Tropical and subtropical dry broadleaf forests

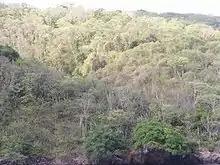
Trinidad and Tobago dry forest on Chacachacare showing the dry-season deciduous nature of the vegetation

Dry forests tend to exist in the drier areas north and south of the tropical rainforest belt, south or north of the subtropical deserts, generally in two bands: one between 10° and 20°N latitude and the other between 10° and 20°S latitude. The most diverse dry forests in the world occur in western and southern Mexico and in the Bolivian lowlands. The dry forests of the Pacific Coast of northwestern South America support a wealth of unique species due to their dry climate. The Maputaland-Pondoland bushland and thickets along the east coast of South Africa are diverse and support many endemic species. The dry forests of central India and Indochina are notable for their diverse large vertebrate faunas. Madagascar dry deciduous forests and New Caledonia dry forests are also highly distinctive (pronounced endemism and a large number of relictual taxa) for a wide range of taxa and at higher taxonomic levels. Trees use underground water during the dry seasons.